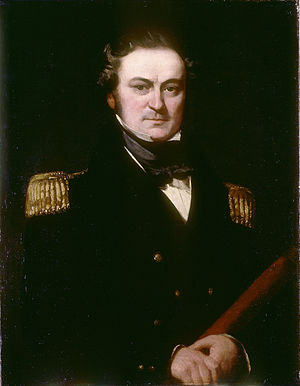
William Edward Parry
William Edward Parry (Charles Skottowe, ca. 1830)
William Edward Parry var en engelsk søofficer og polarfarer.